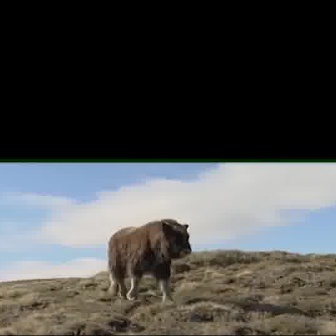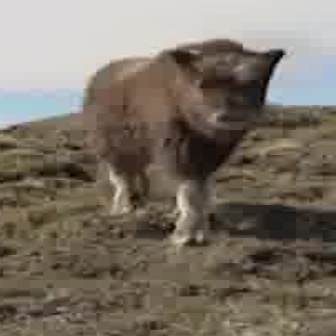
  Please identify the target specified by the bounding box [104,217,191,303] in the first image and locate it in the second image. Return the coordinates in [x_min,y_min,x_max,y_max] format.
Answer: [70,33,288,250]